Bethenny Frankel

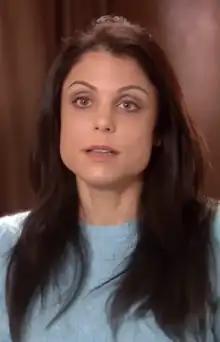
Frankel in 2009

Frankel taped the pilot of a talk show, "Bethenny," in June 2011. The syndicated daytime talk show was created and co-produced by Ellen DeGeneres. It had a test run in 2012 in limited markets, and officially premiered in September 2013. It was canceled in February 2014 after one season, although episodes continued to run because 170 had been taped. Frankel rejoined "The Real Housewives of New York City" for its seventh season, which premiered in April 2015.